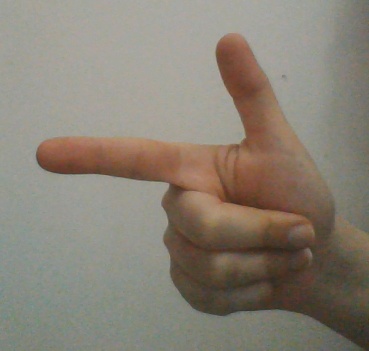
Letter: yaa